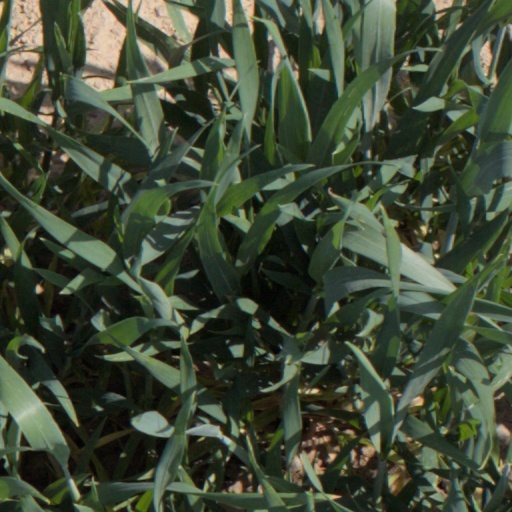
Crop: wheat